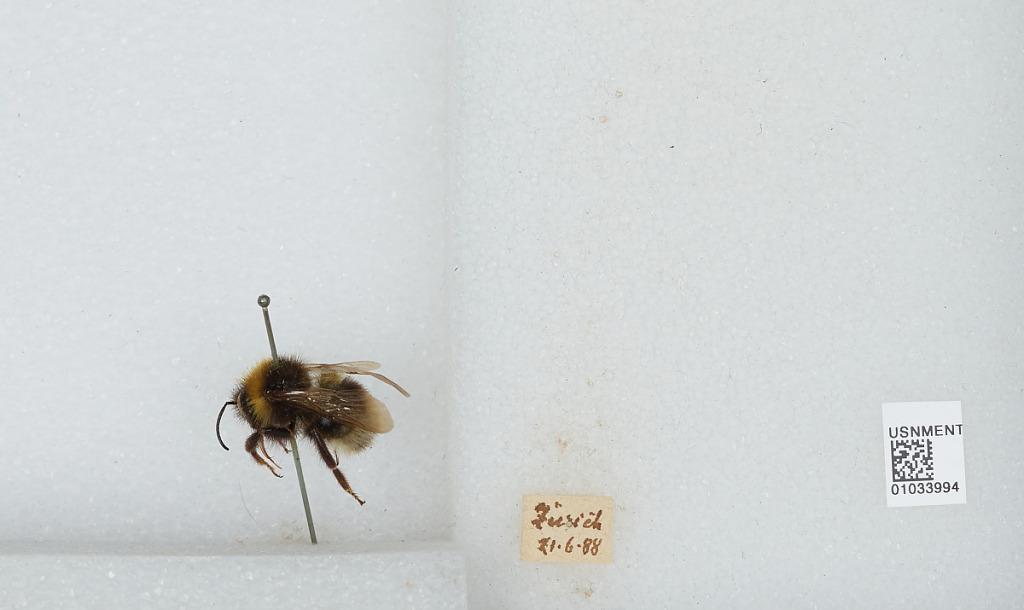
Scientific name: Bombus (Psithyrus) sylvestris (Lepeletier)
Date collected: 1888-6-21
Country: Switzerland
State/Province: Zurich
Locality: Zurich
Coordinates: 47.37, 8.55